Antoine Isaac Silvestre de Sacy

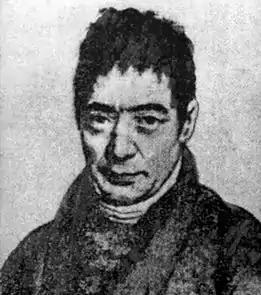
A portrait of Antoine Isaac Silvestre de Sacy

In 1781 he was appointed councillor in the "cour des monnaies", and was promoted in 1791 to be a commissary-general in the same department. Having successively studied Semitic languages, he began to make a name as an orientalist, and between 1787 and 1791 deciphered the Pahlavi inscriptions of the Sassanid kings. In 1792 he retired from public service, and lived in close seclusion in a cottage near Paris till in 1795 he became the first and only professor of Arabic in the newly founded school of living Eastern languages (École speciale des langues orientales vivantes).